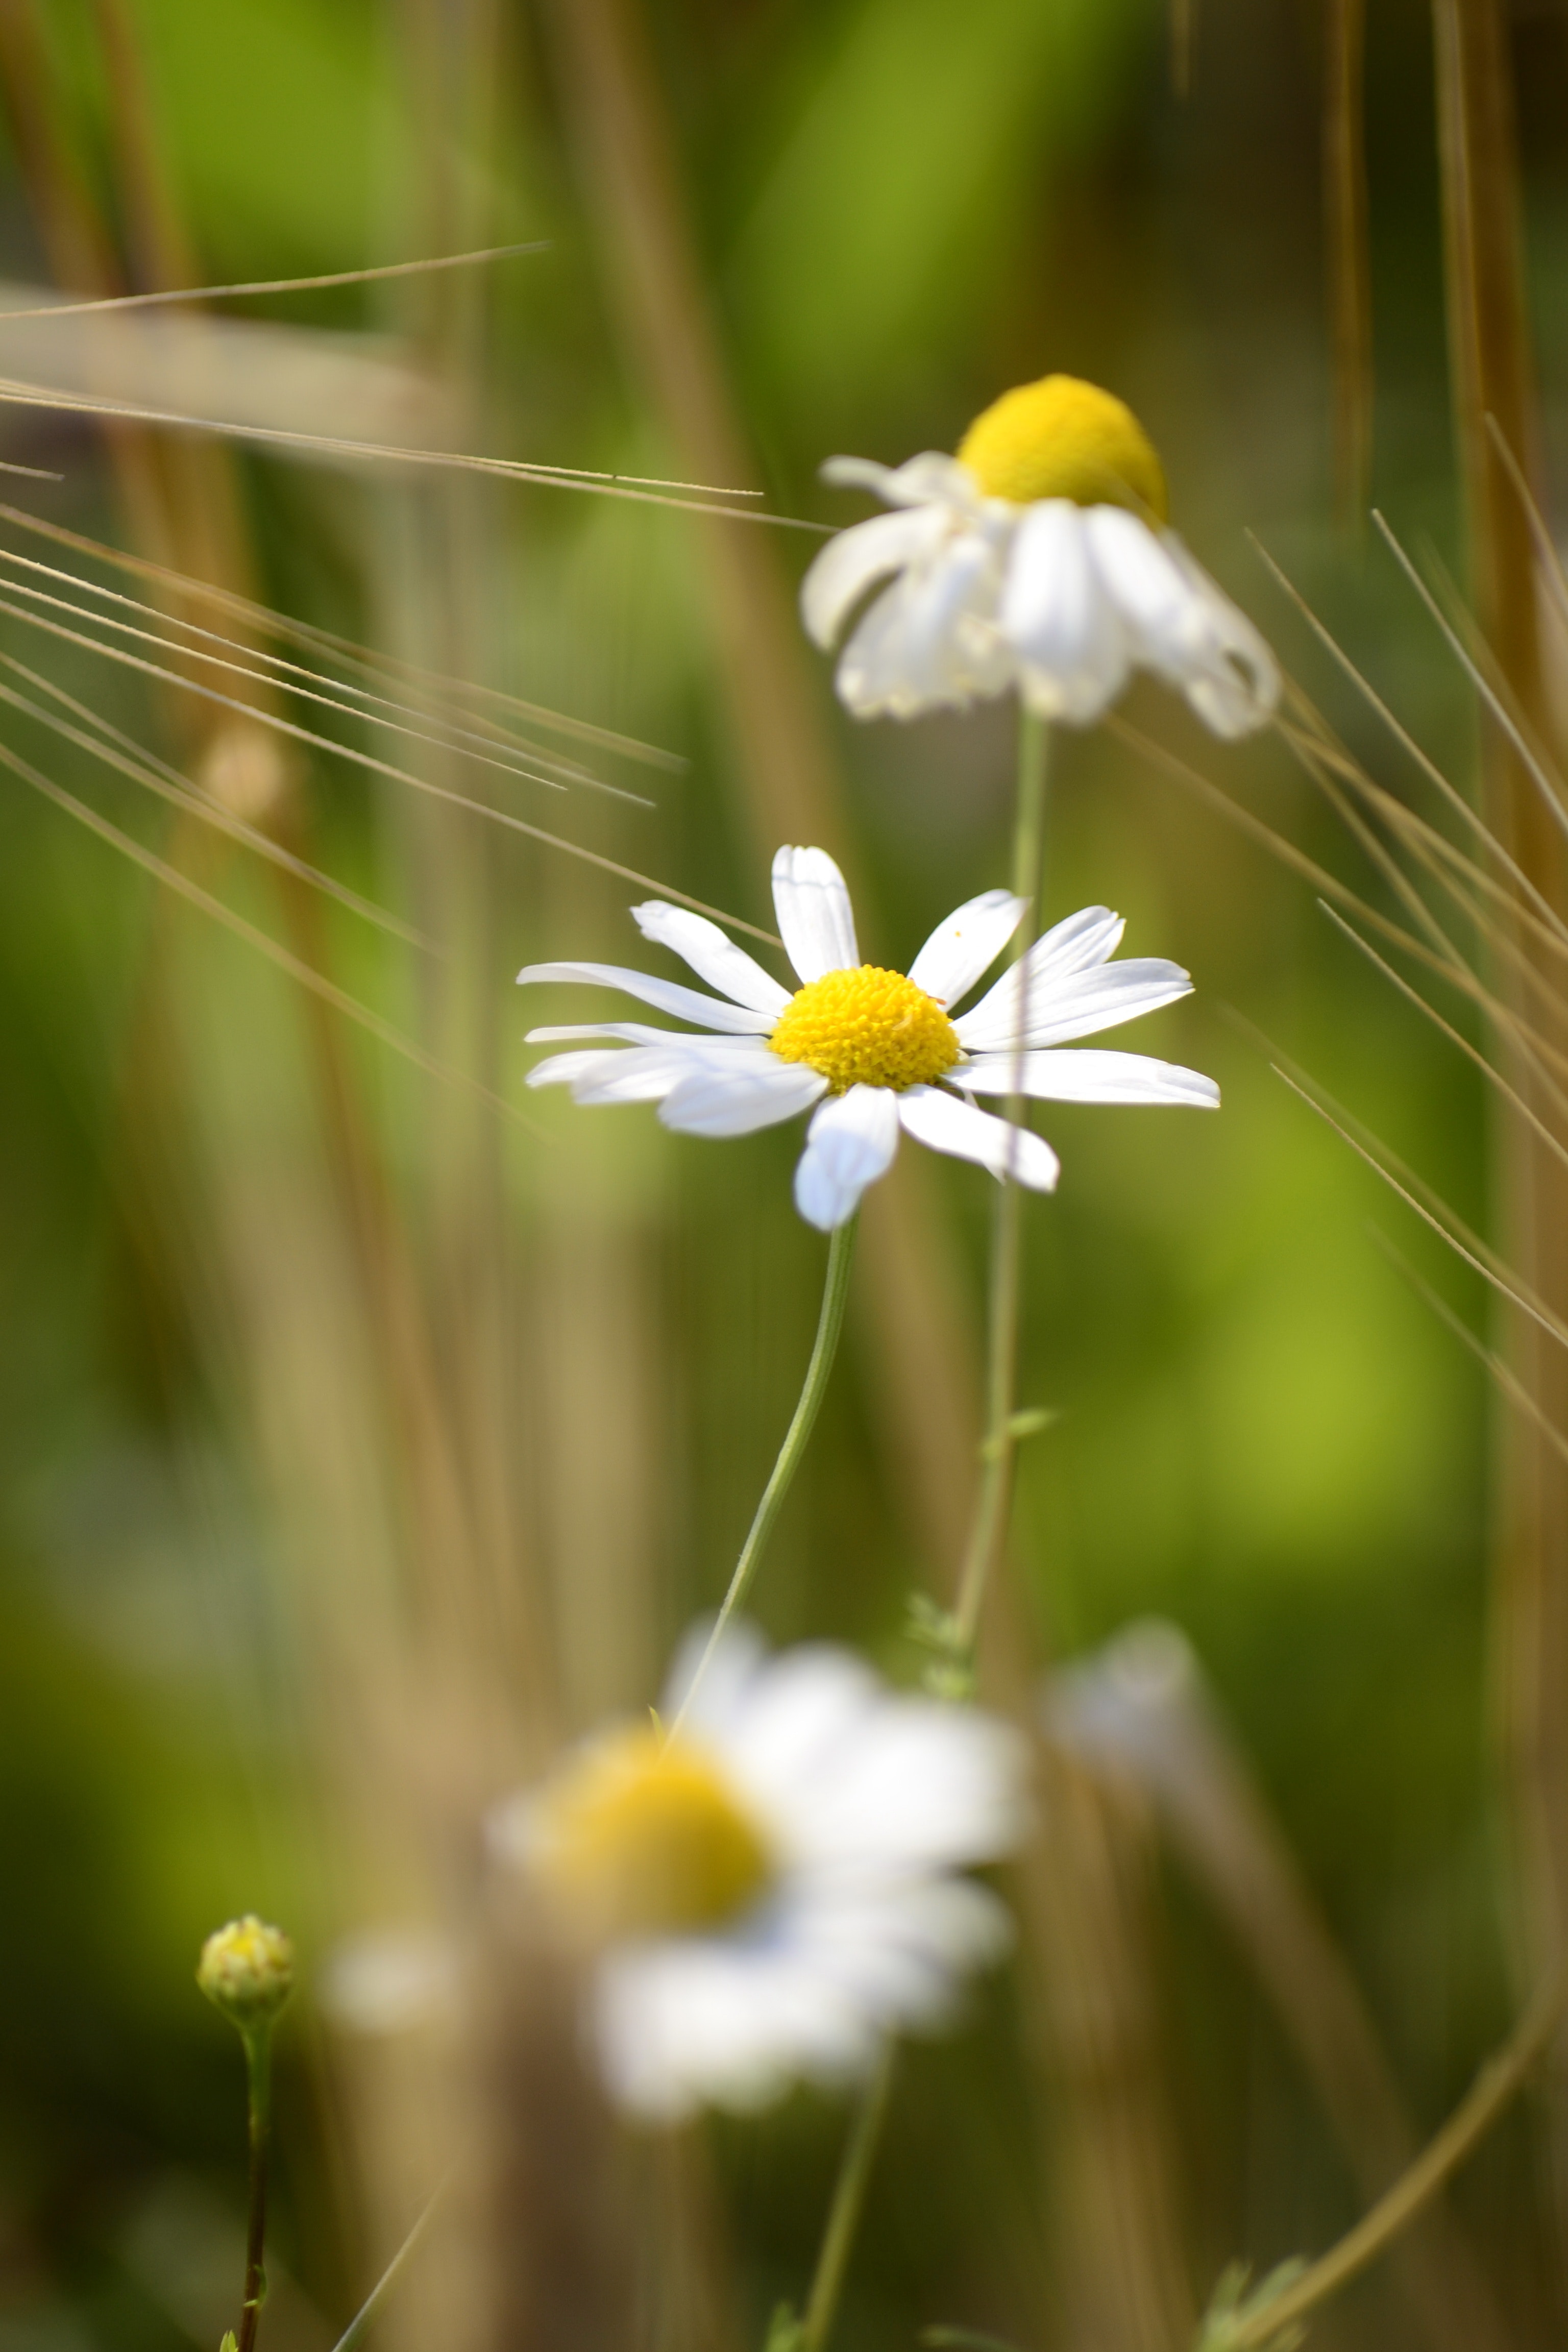
flower, plant, flowering plant, chamomile, petal, wildflower, grass, mayweed, grass family, spring, daisy, chamaemelum nobile, stitchwort, photography, camomile, daisy family, plant stem, macro photography